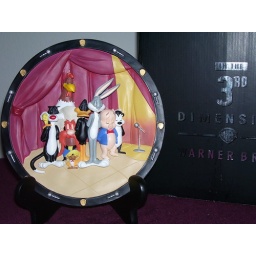
Special edition in memory of the great Mel Blanc. Plate #41 of 2500. With original box and plate stand.